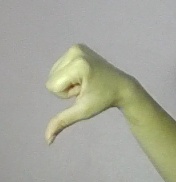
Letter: waw